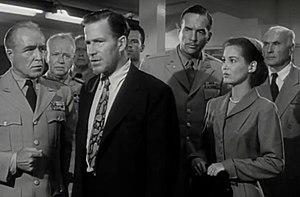
L. to R. (foreground)
Grandon Neviers Augustine Rolker, né le 7 août 1904 à Jersey City et mort le 9 juin 1987 à Los Angeles, est un acteur américain, connu sous le nom de scène de Grandon Rhodes.